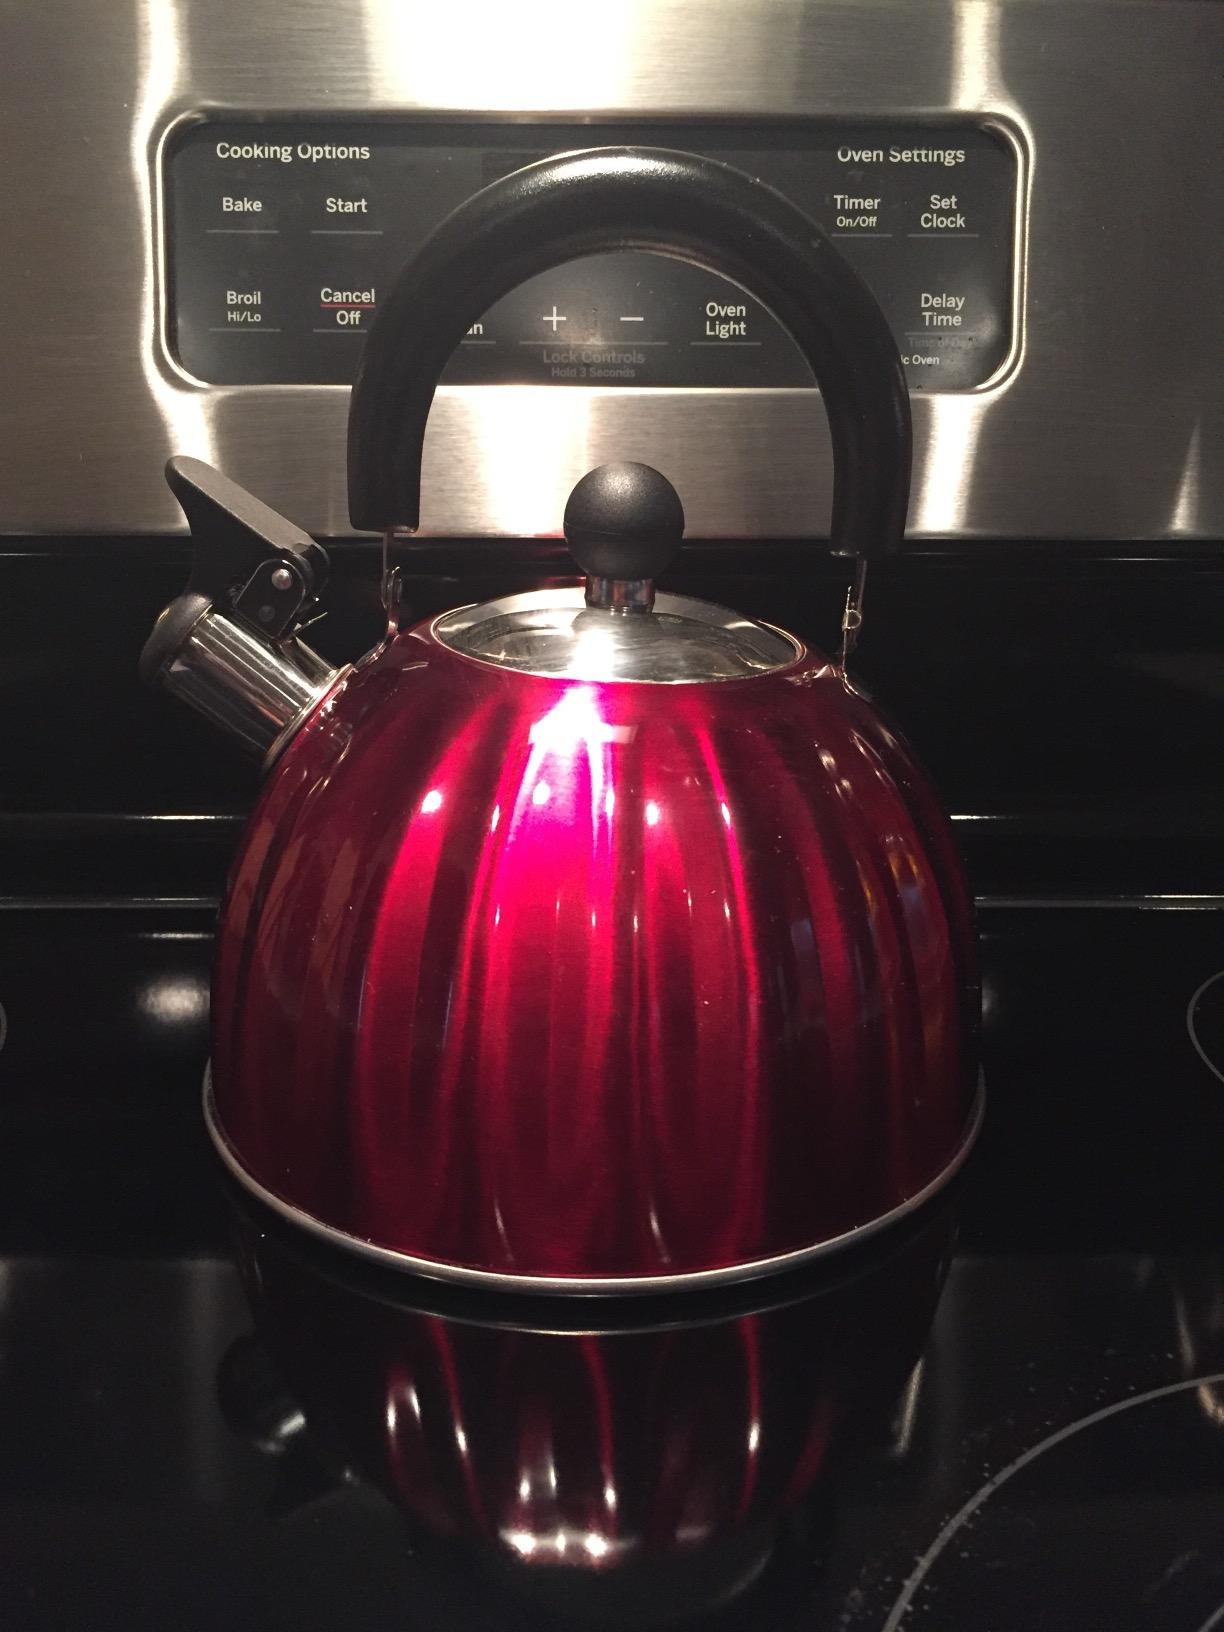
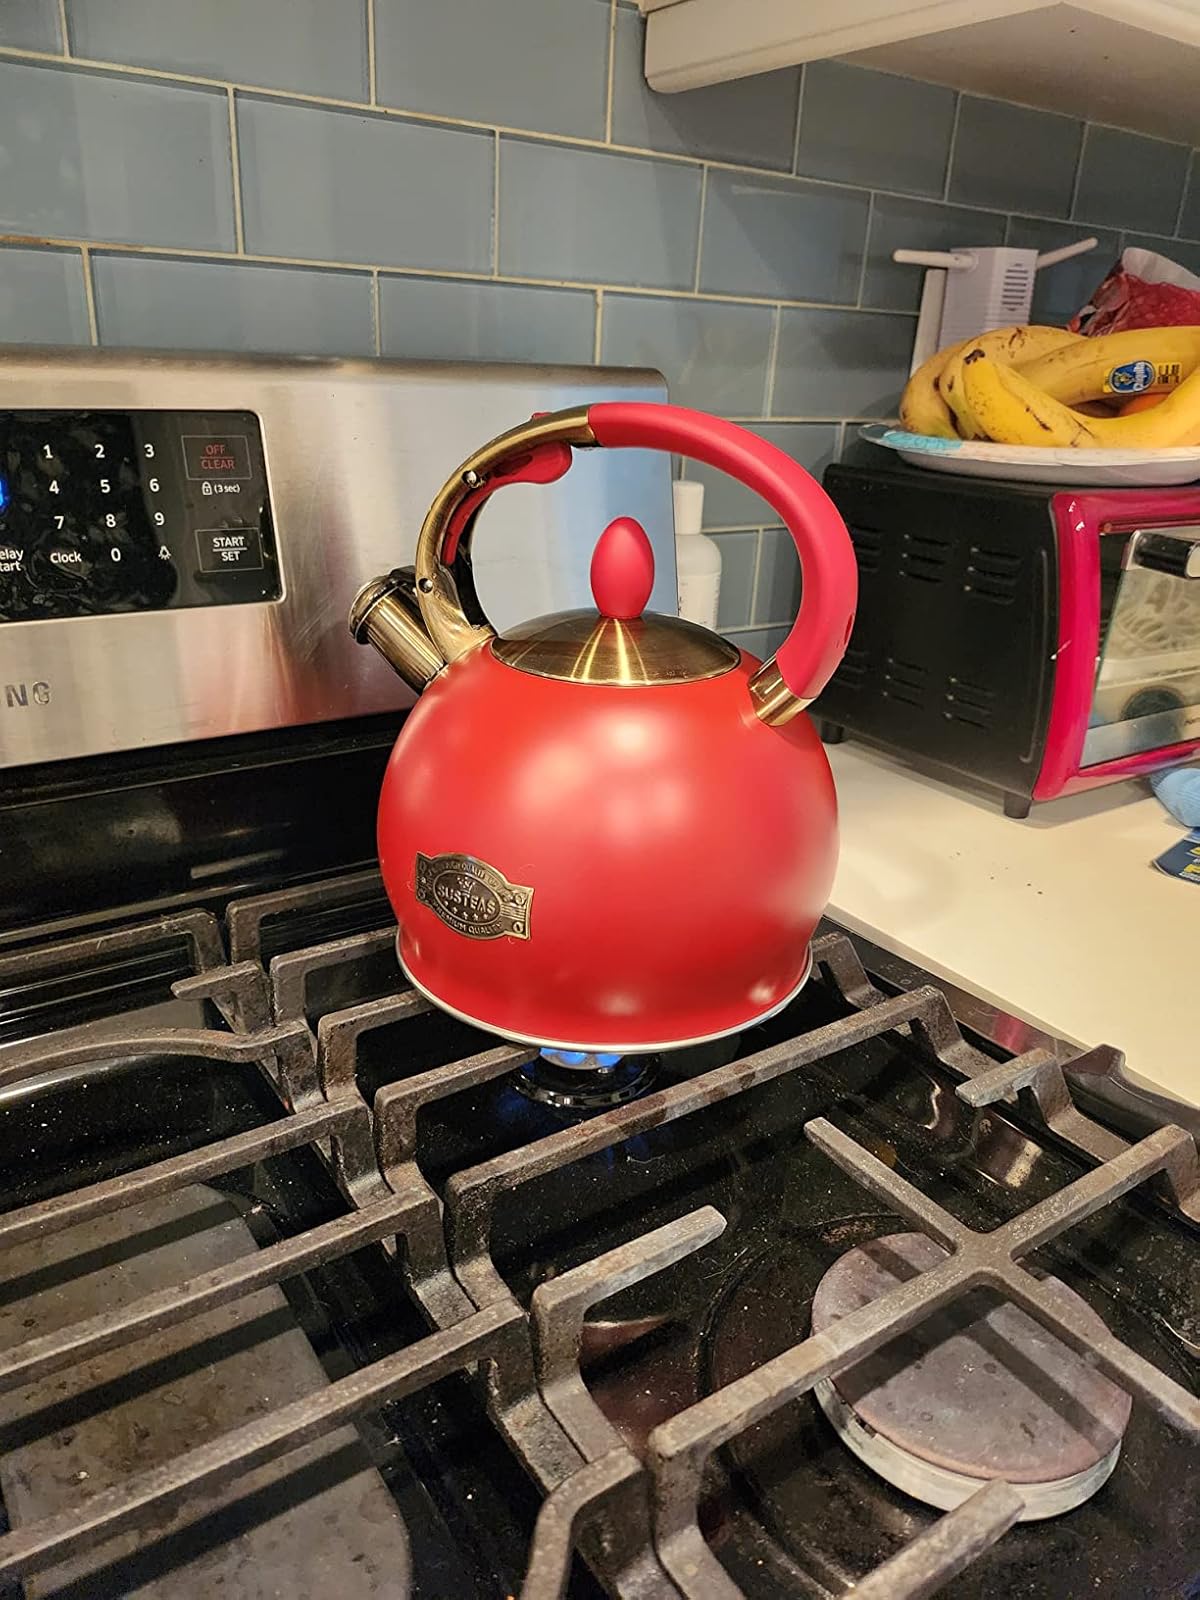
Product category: items_kettle
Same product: no